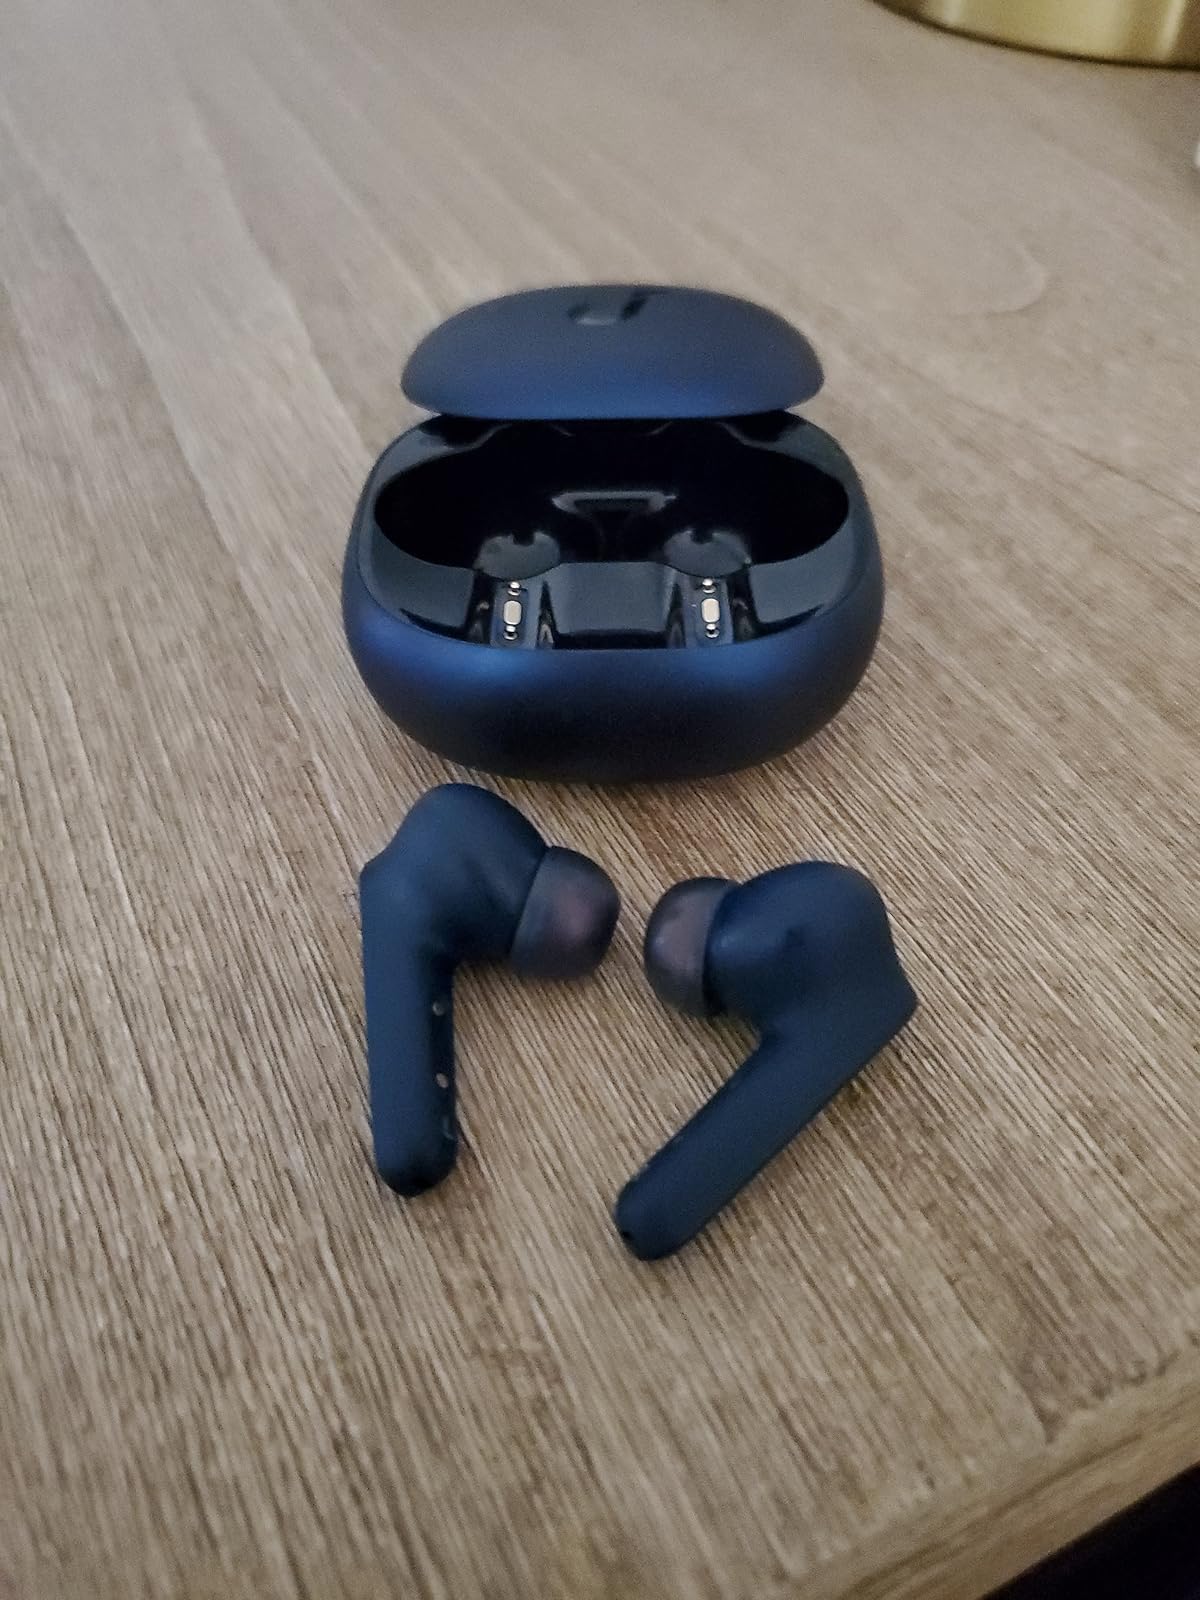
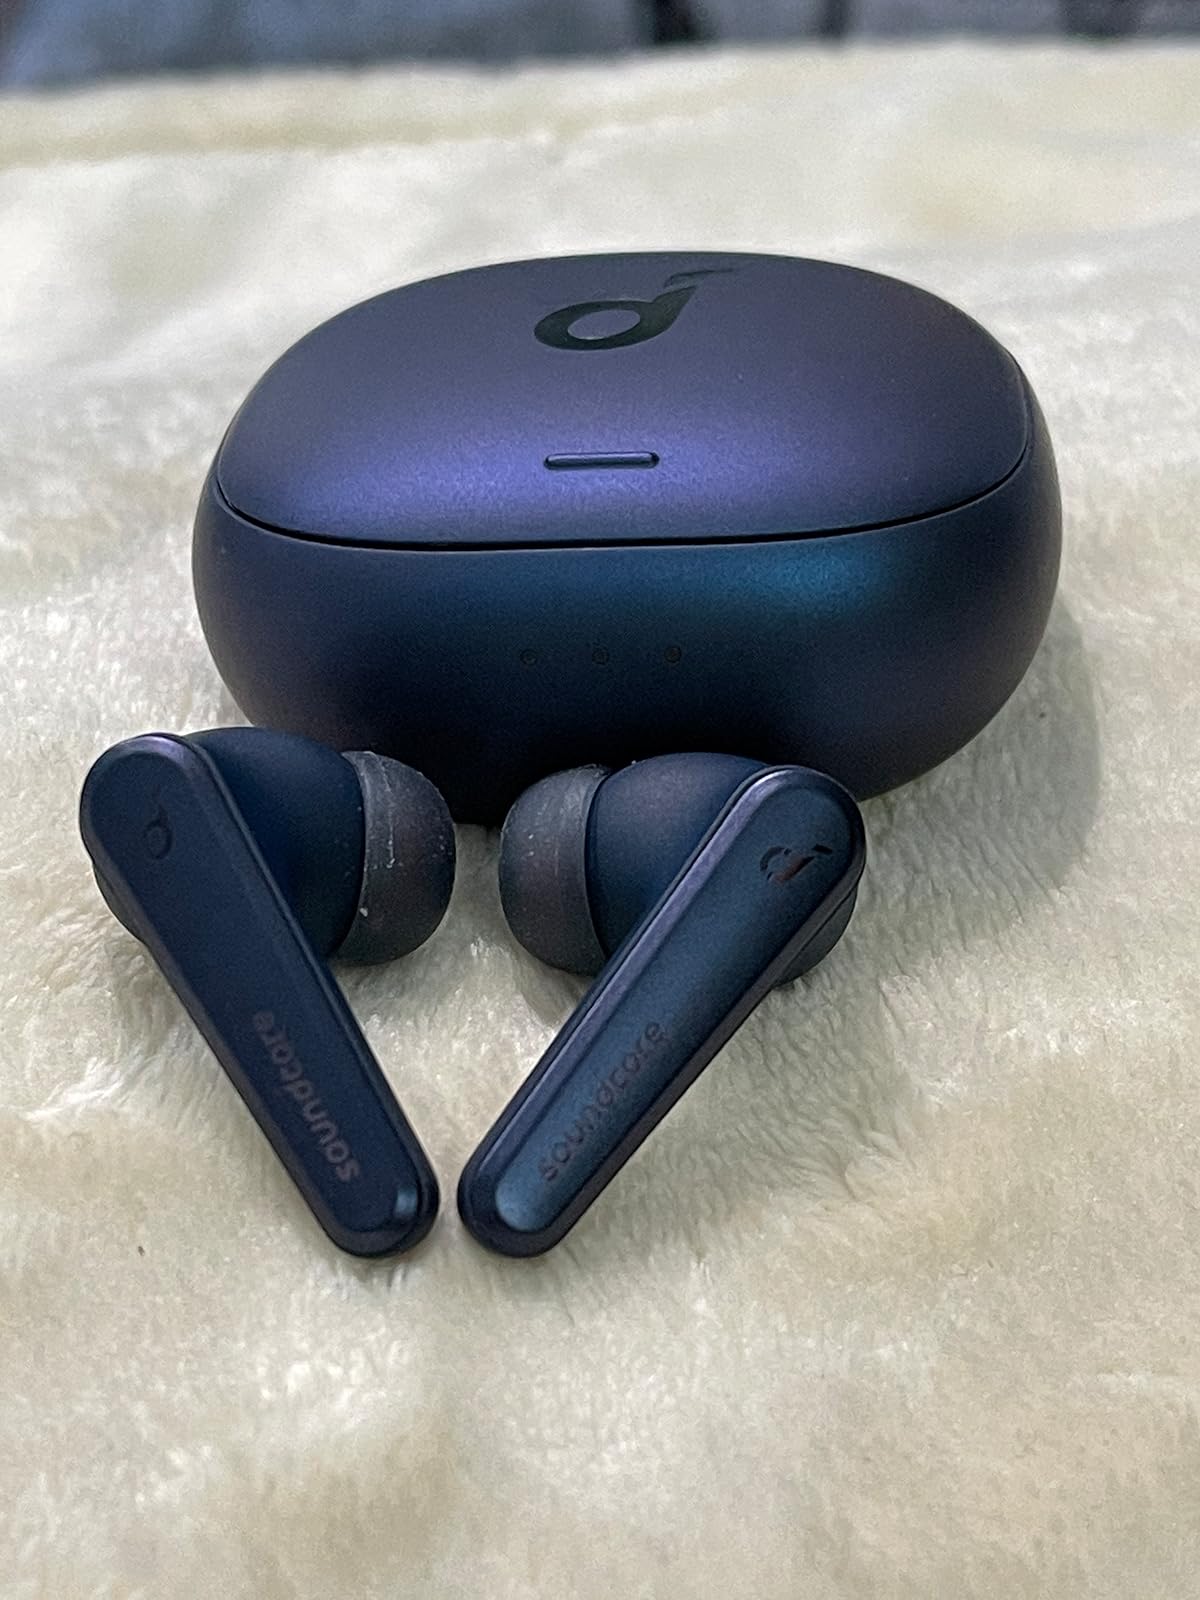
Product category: earbuds
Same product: yes